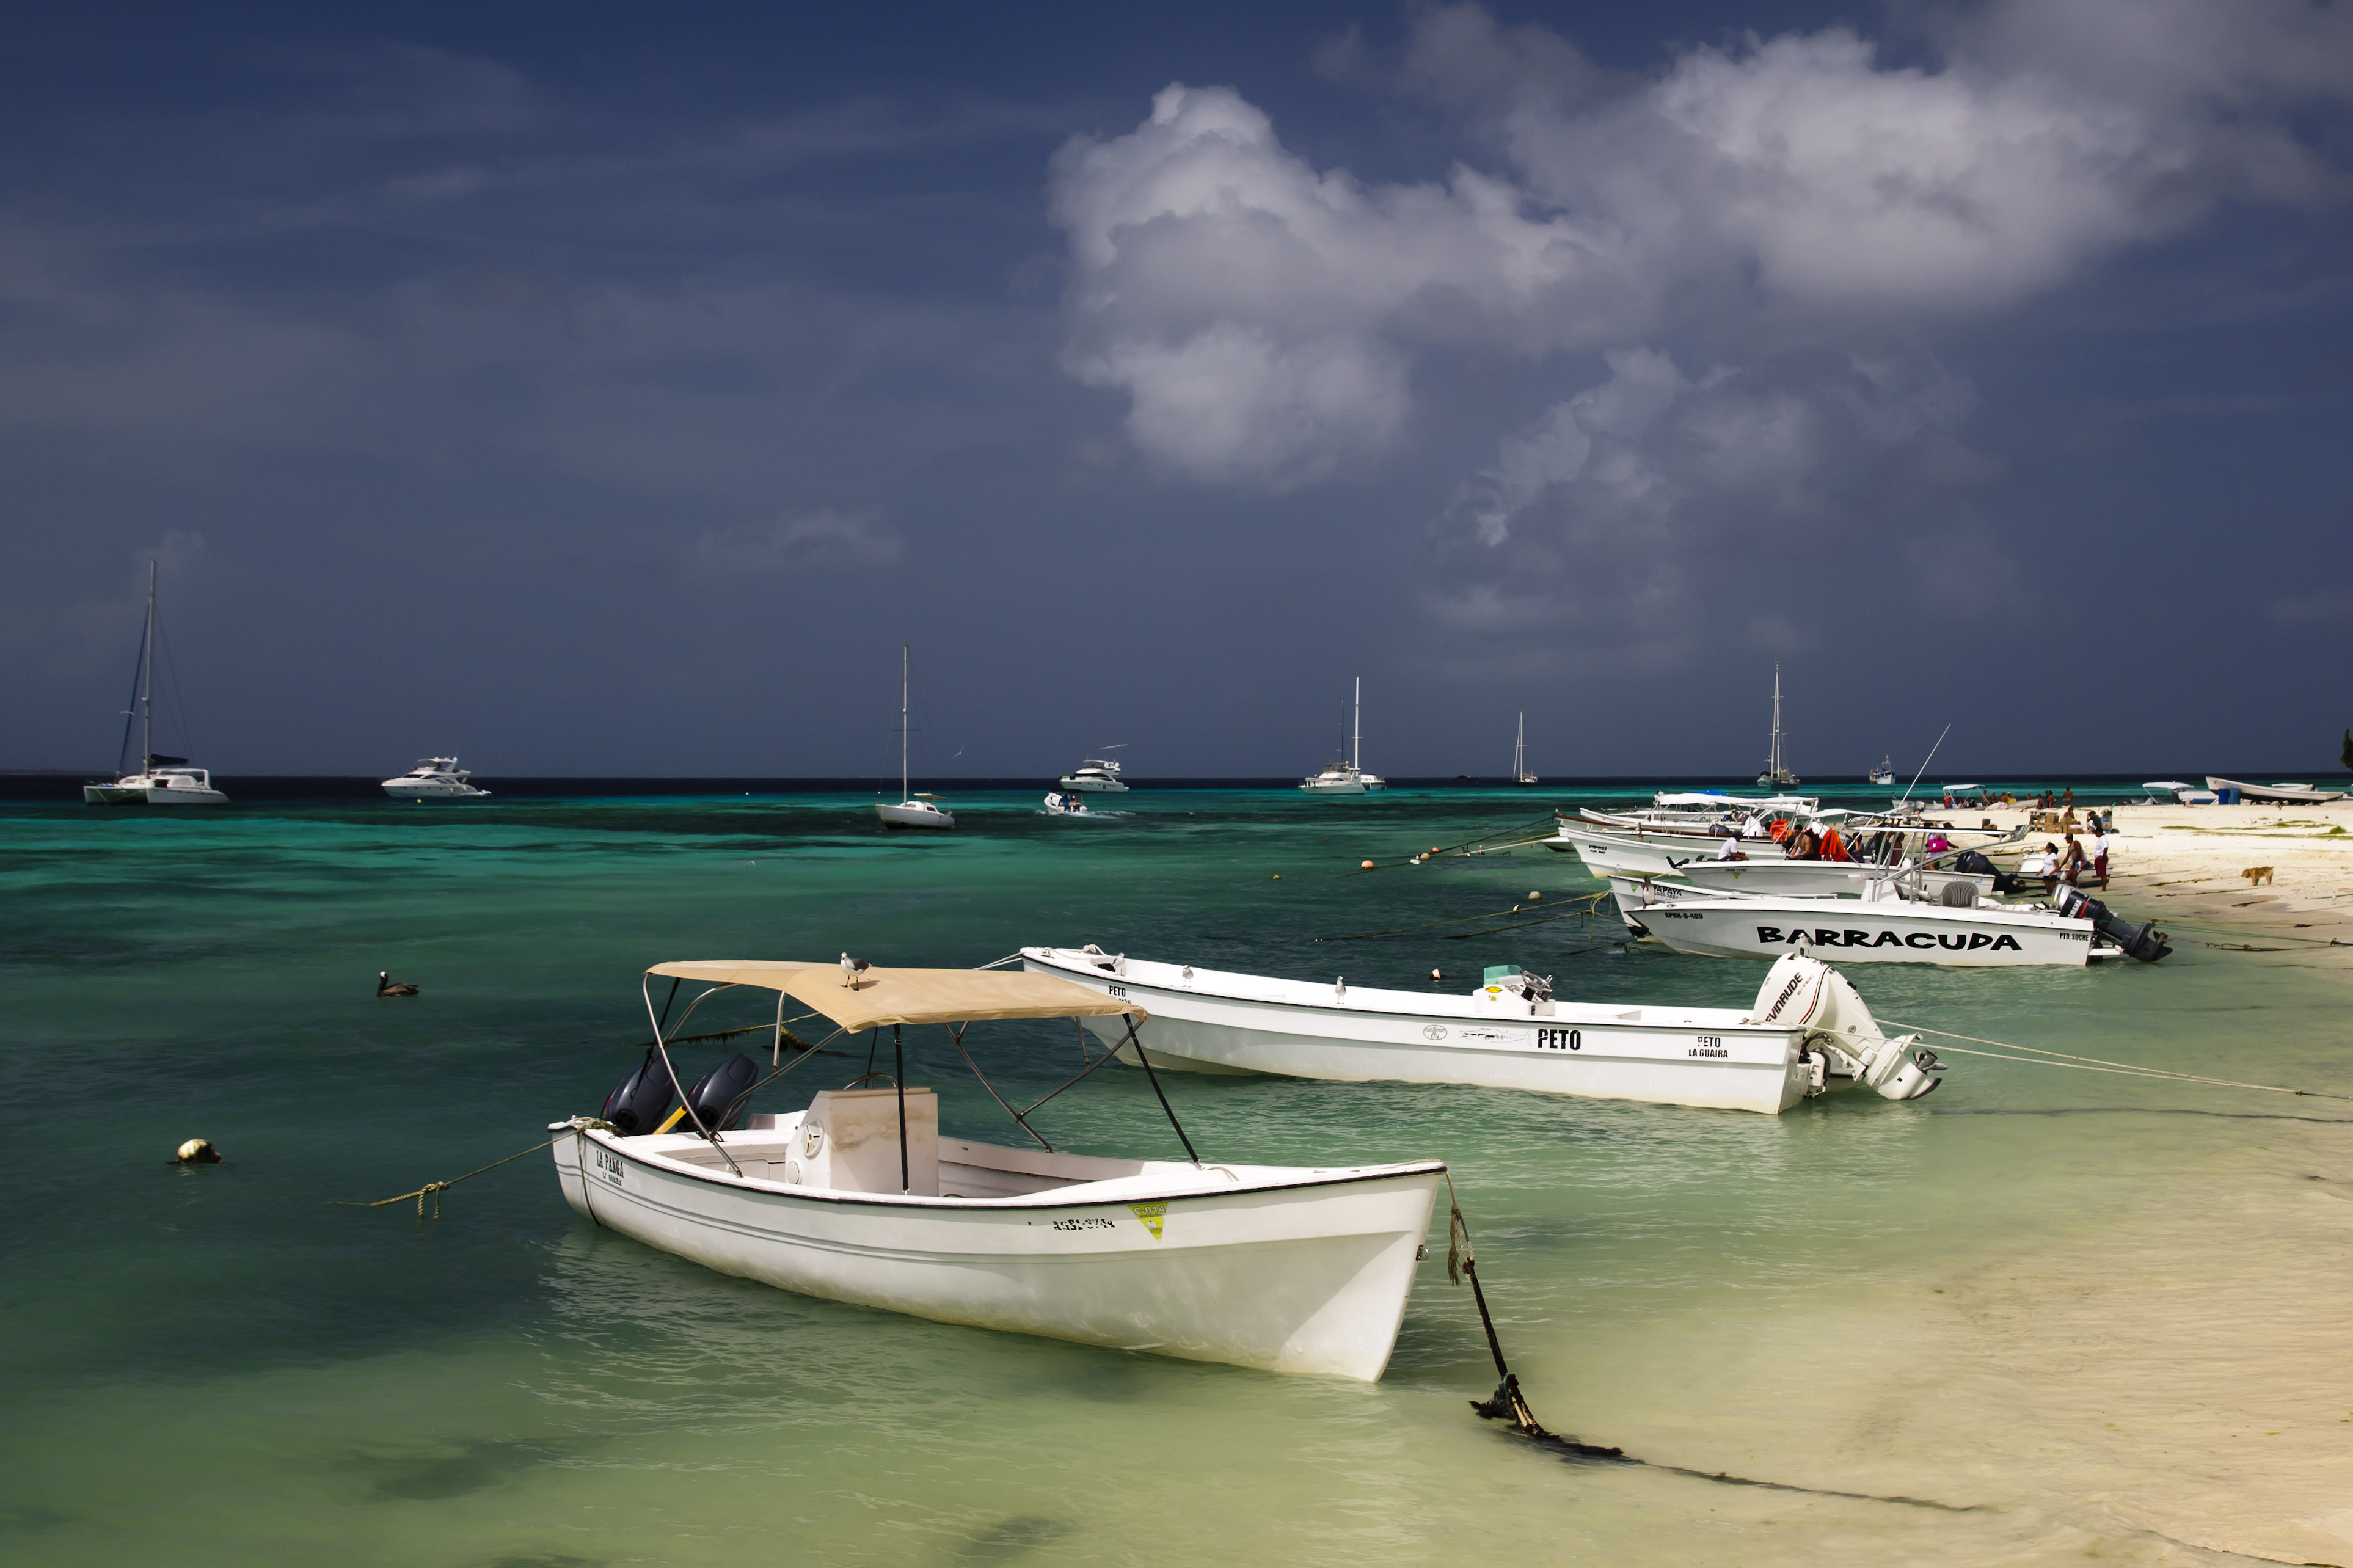
beach, sea, coast, ocean, horizon, cloud, boat, shore, wave, vacation, vehicle, bay, island, harbor, nikon, boating, venezuela, caribbean, watercraft, d300, losroques